Guerrilla crosswalk

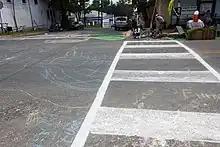
Chalked crossing drawn during 2013 Viva Streets Austin

A guerrilla crosswalk is a pedestrian crossing that has been modified or created without jurisdictional approval, and with the intent of improving pedestrian and other non-automobile safety. These interventions are a common strategy within tactical urbanism, a type of low-cost, often temporary change to the built environment intended to improve local livability. Guerilla crosswalks have been noted in news articles since at least 2009 and have become more well known as an urban strategy in recent years. The first known example of guerilla crosswalks can be found in Canada in 1987 when social activists John Valeriote and Erik Veldman created a crosswalk in Guelph, Ontario for students to safely cross a busy road in front of their school.